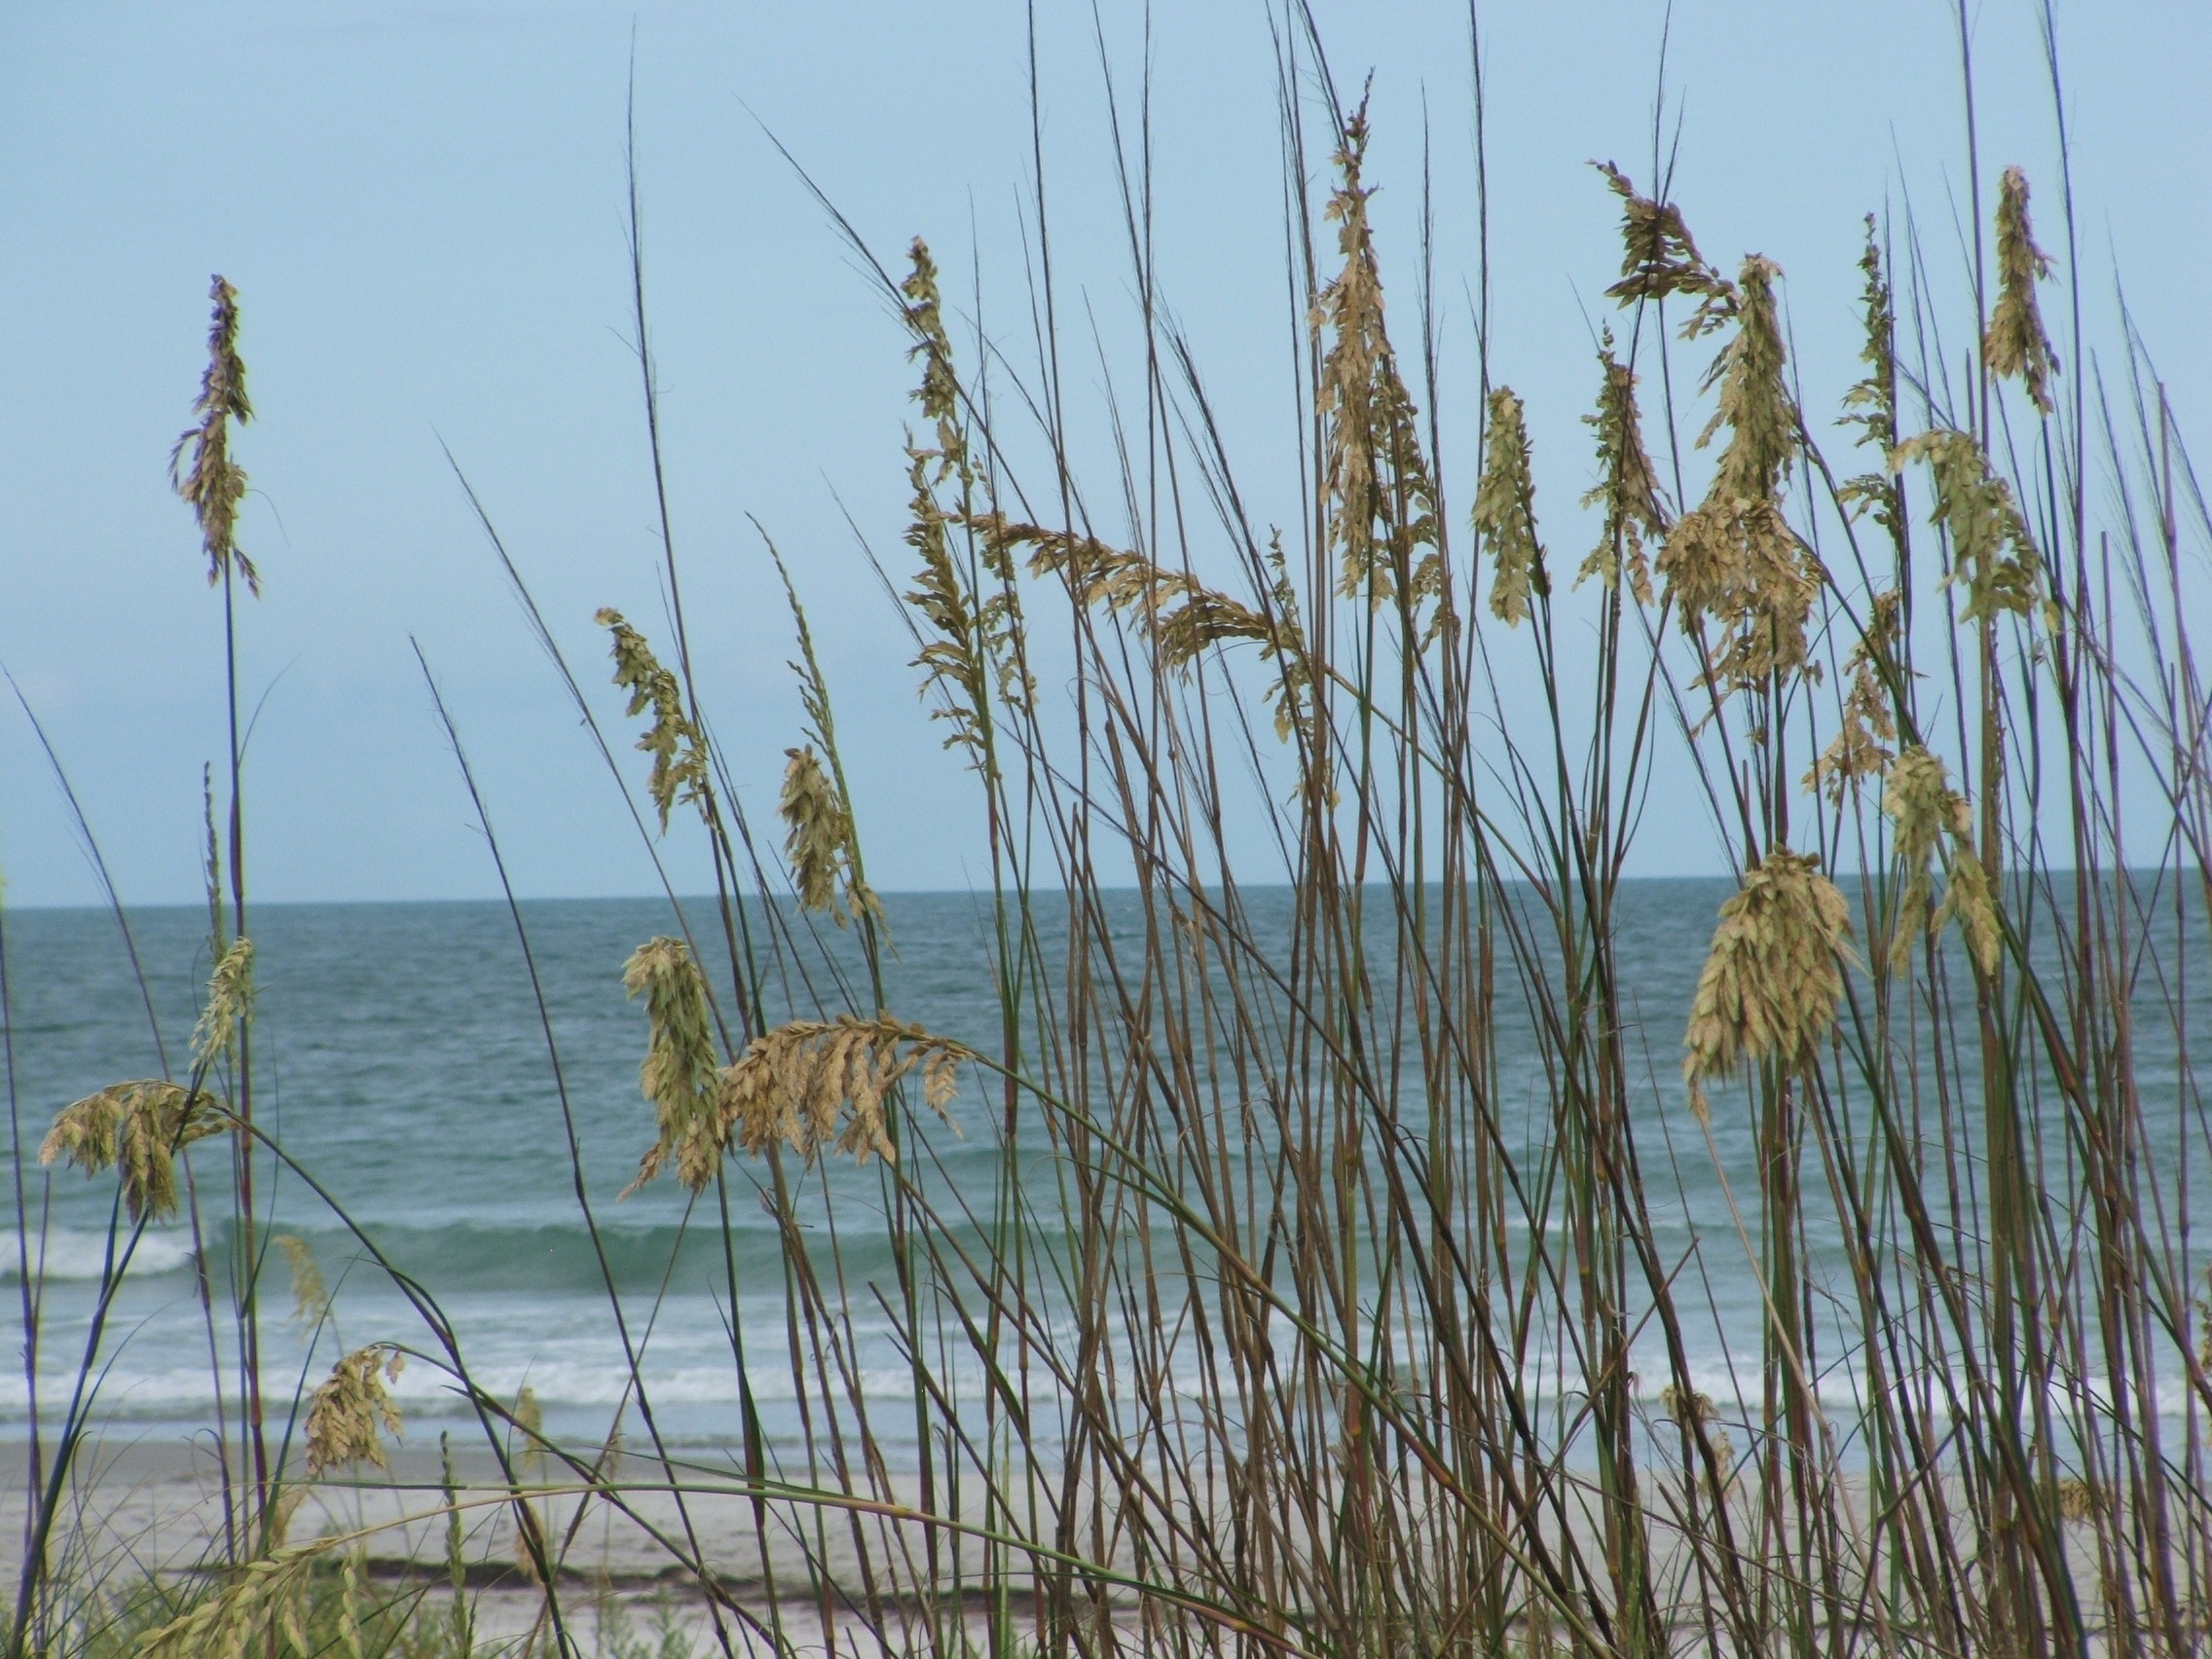
landscape, sea, water, grass, marsh, plant, field, prairie, wind, surf, crop, seascape, agriculture, wetland, ecosystem, flowering plant, oats, grass family, land plant, phragmites